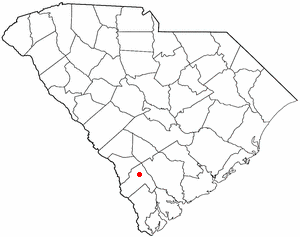
La ville de Hampton est le siège du comté de Hampton, situé en Caroline du Sud, aux États-Unis.